Hiram I

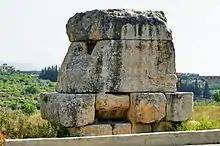
The "Tomb of Hiram", as seen in 2009

The beginning date of Hiram's reign is derived from a statement by Josephus by citing both Tyrian court records and the writings of Menander, relating that 143 years passed between the start of construction of Solomon's Temple until the founding of Carthage (or until Dido's flight that led to its founding). Josephus also related that Hiram's reign began 155 years and 8 months before that event and that construction of Solomon's Temple began in the twelfth year of Hiram's reign, which would be 143 years before the building of Carthage.